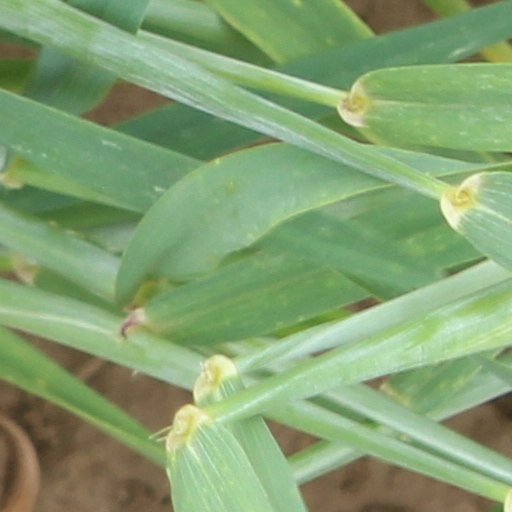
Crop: wheat